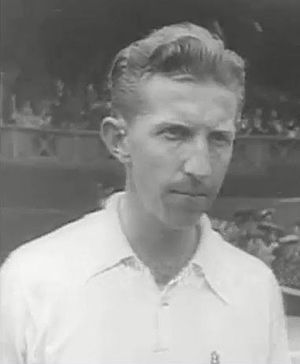
Don Budge
John Donald "Don" Budge var en amerikansk tennisspiller, der igennem sin karriere i 1930'erne vandt seks Grand Slam-singletitler. Han er den ene af kun to mandlige tennisspillere, der har lavet en "ægte" Grand Slam. Budge gjorde dette som den første, i 1938.